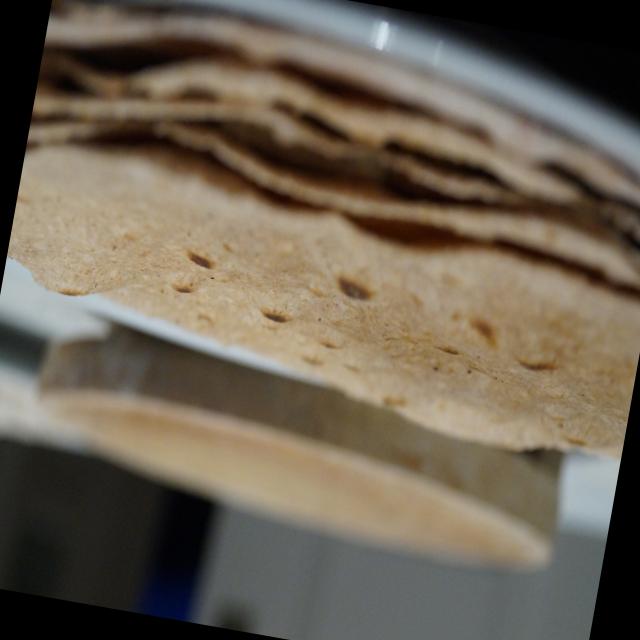
Dish: chapati